Shustov vodka

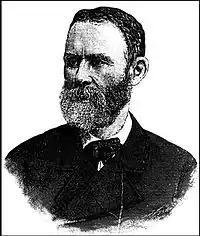
Nikolay Shustov

, a 40-year-old merchant, started the company in 1863 with a small liquor distillery, based in the former farriery building on in Moscow.